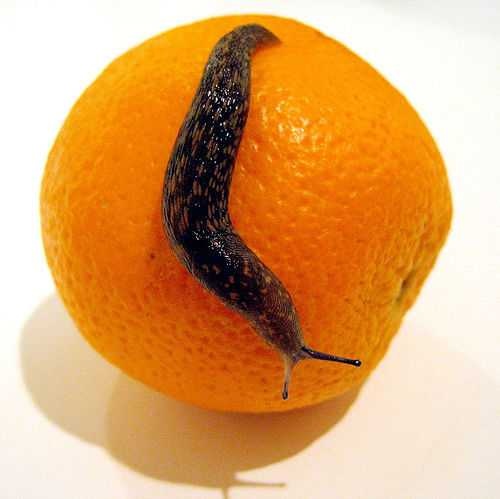
Label: Orange